Amityville: A New Generation

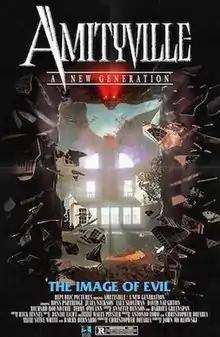
Promotional poster

Amityville: A New Generation is a 1993 American direct-to-video supernatural horror film directed by John Murlowski. It is the seventh film based on "The Amityville Horror", and stars Ross Partridge, Julia Nickson-Soul, Lala Sloatman, David Naughton, Richard Roundtree, and Terry O'Quinn.